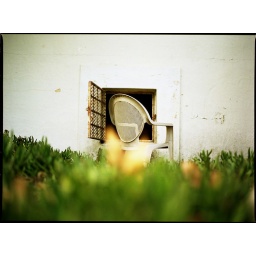
came across this trying to get in one of the buildings. chair, dog food, and door leading into the abyss.